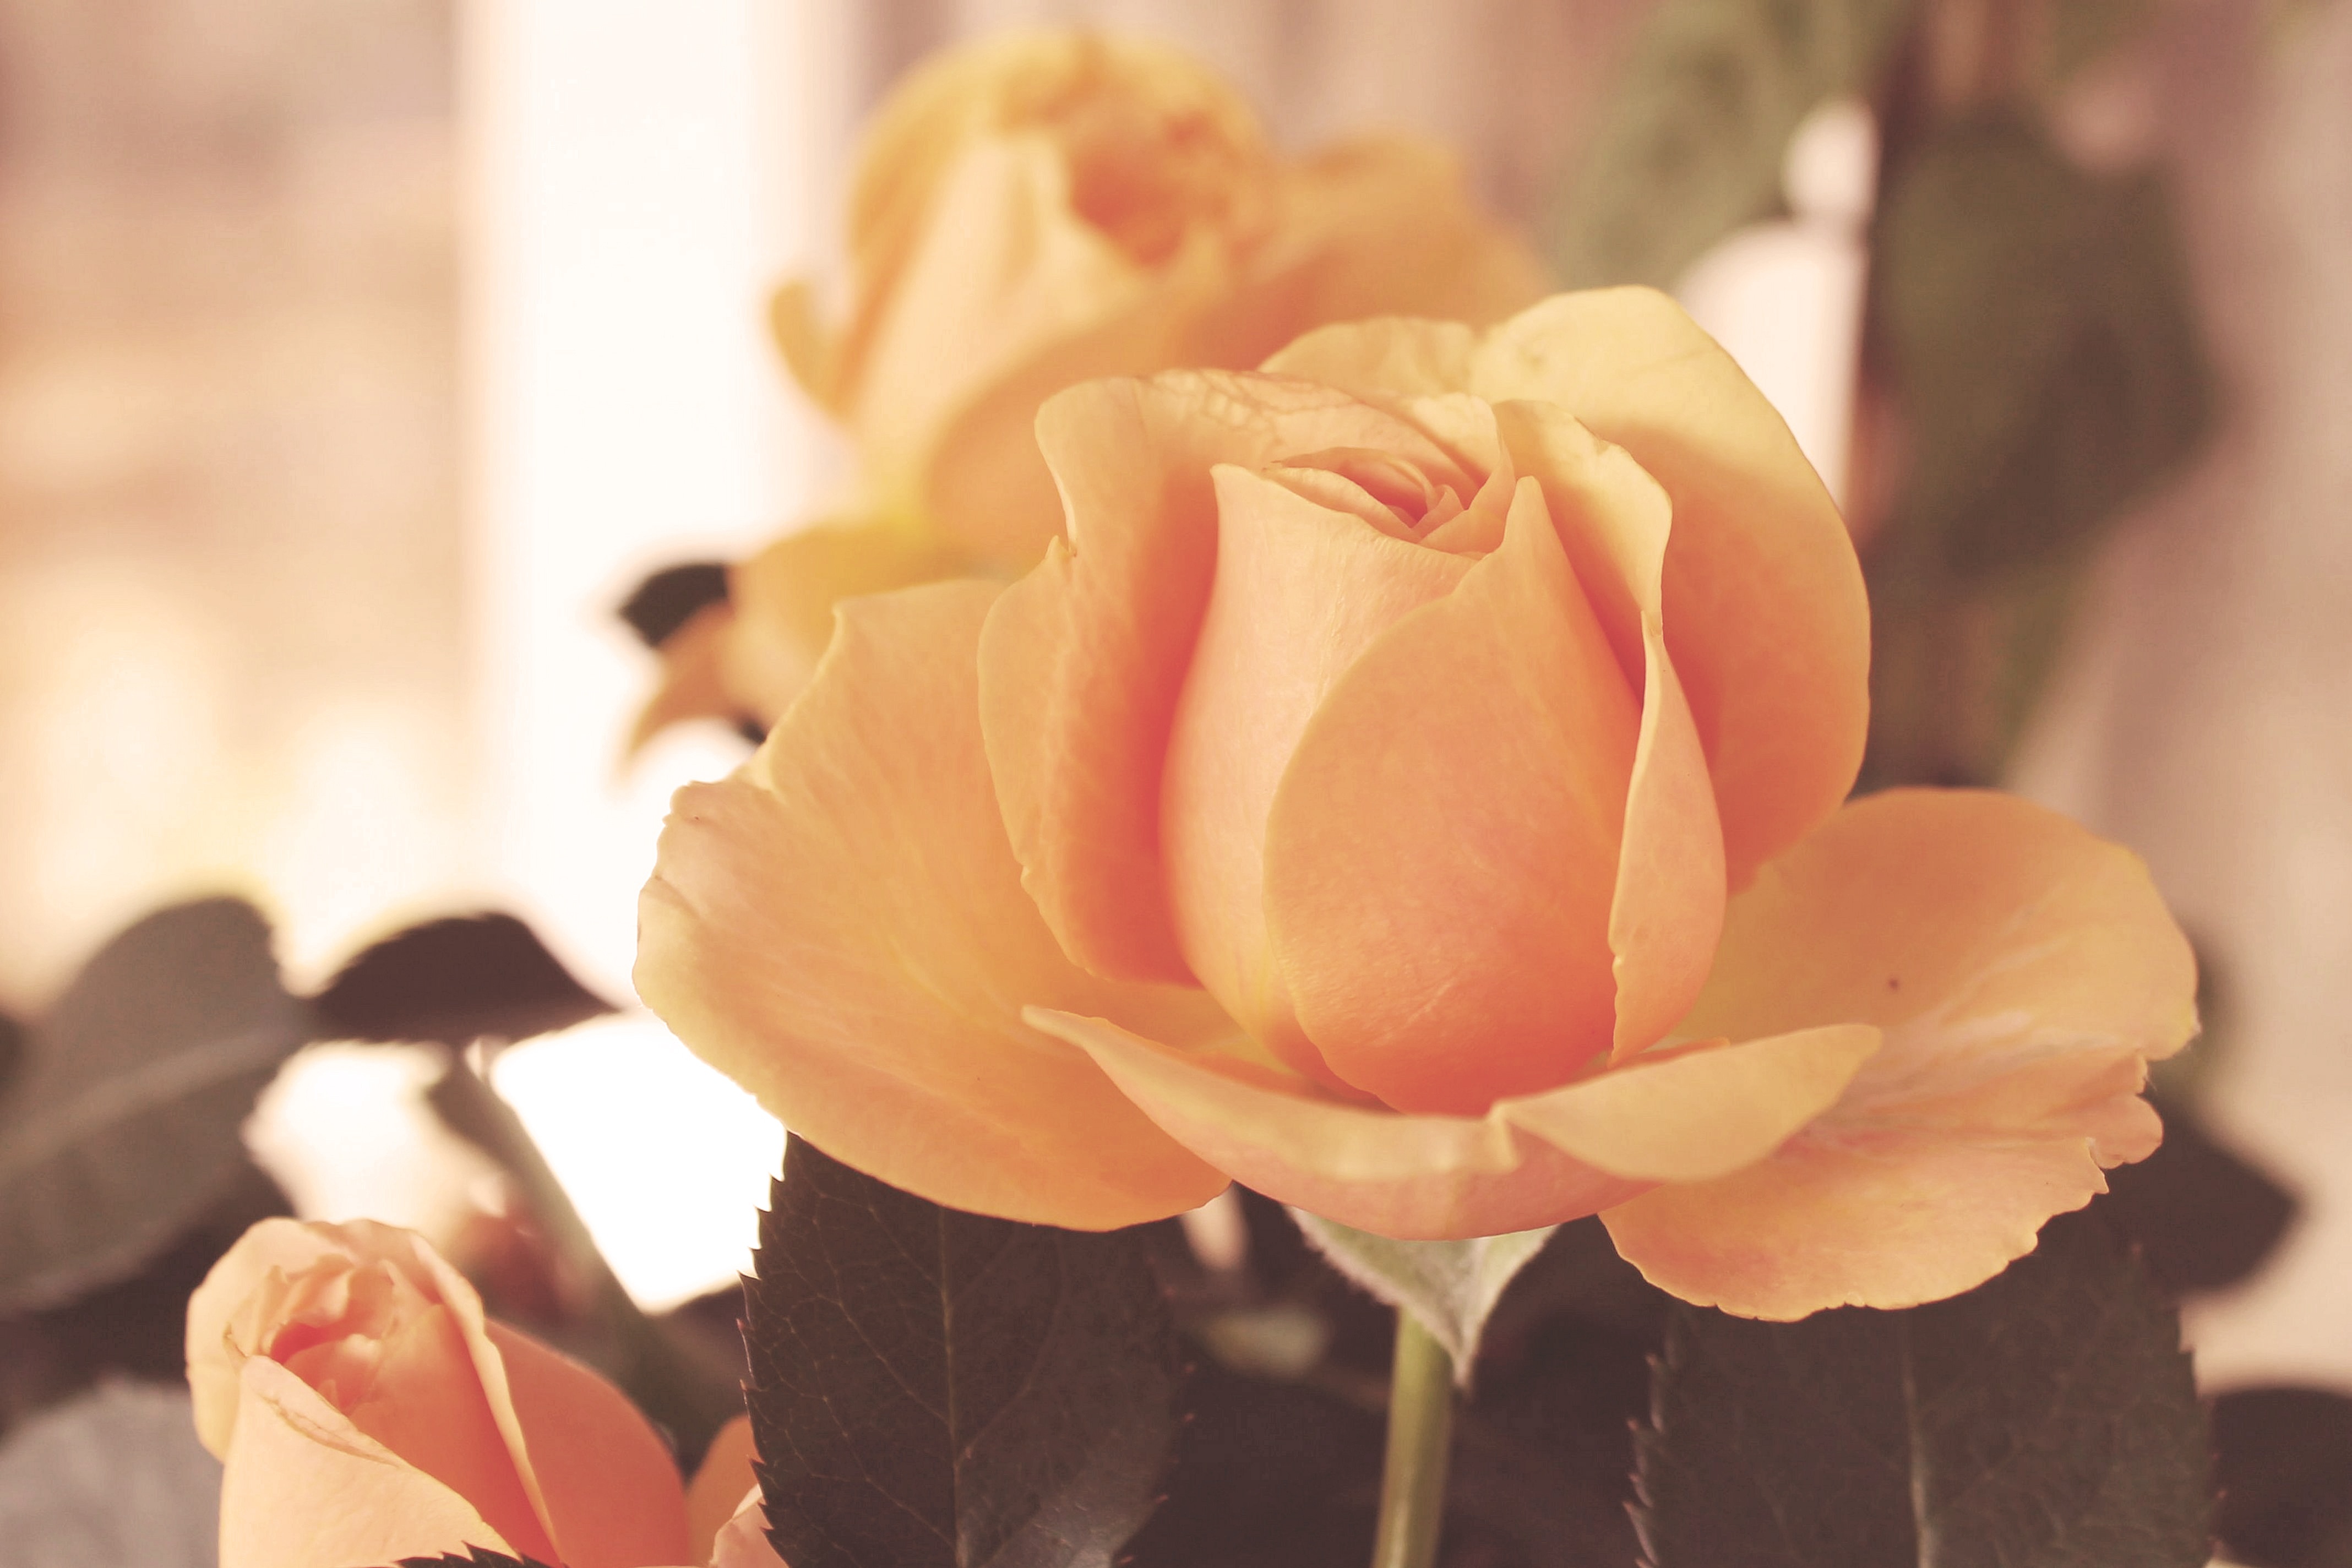
blossom, plant, photography, vintage, retro, flower, petal, bloom, rose, spring, red, yellow, pink, flora, flowers, close up, roses, shabby, floristry, macro photography, flowering plant, garden roses, rose family, shabby chic, land plant